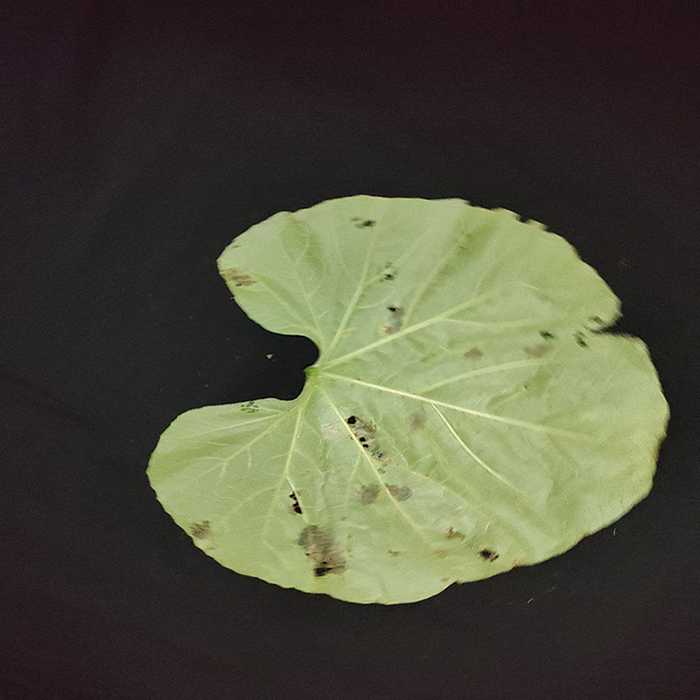
Plant: Bottle gourd
Label: Anthracnose